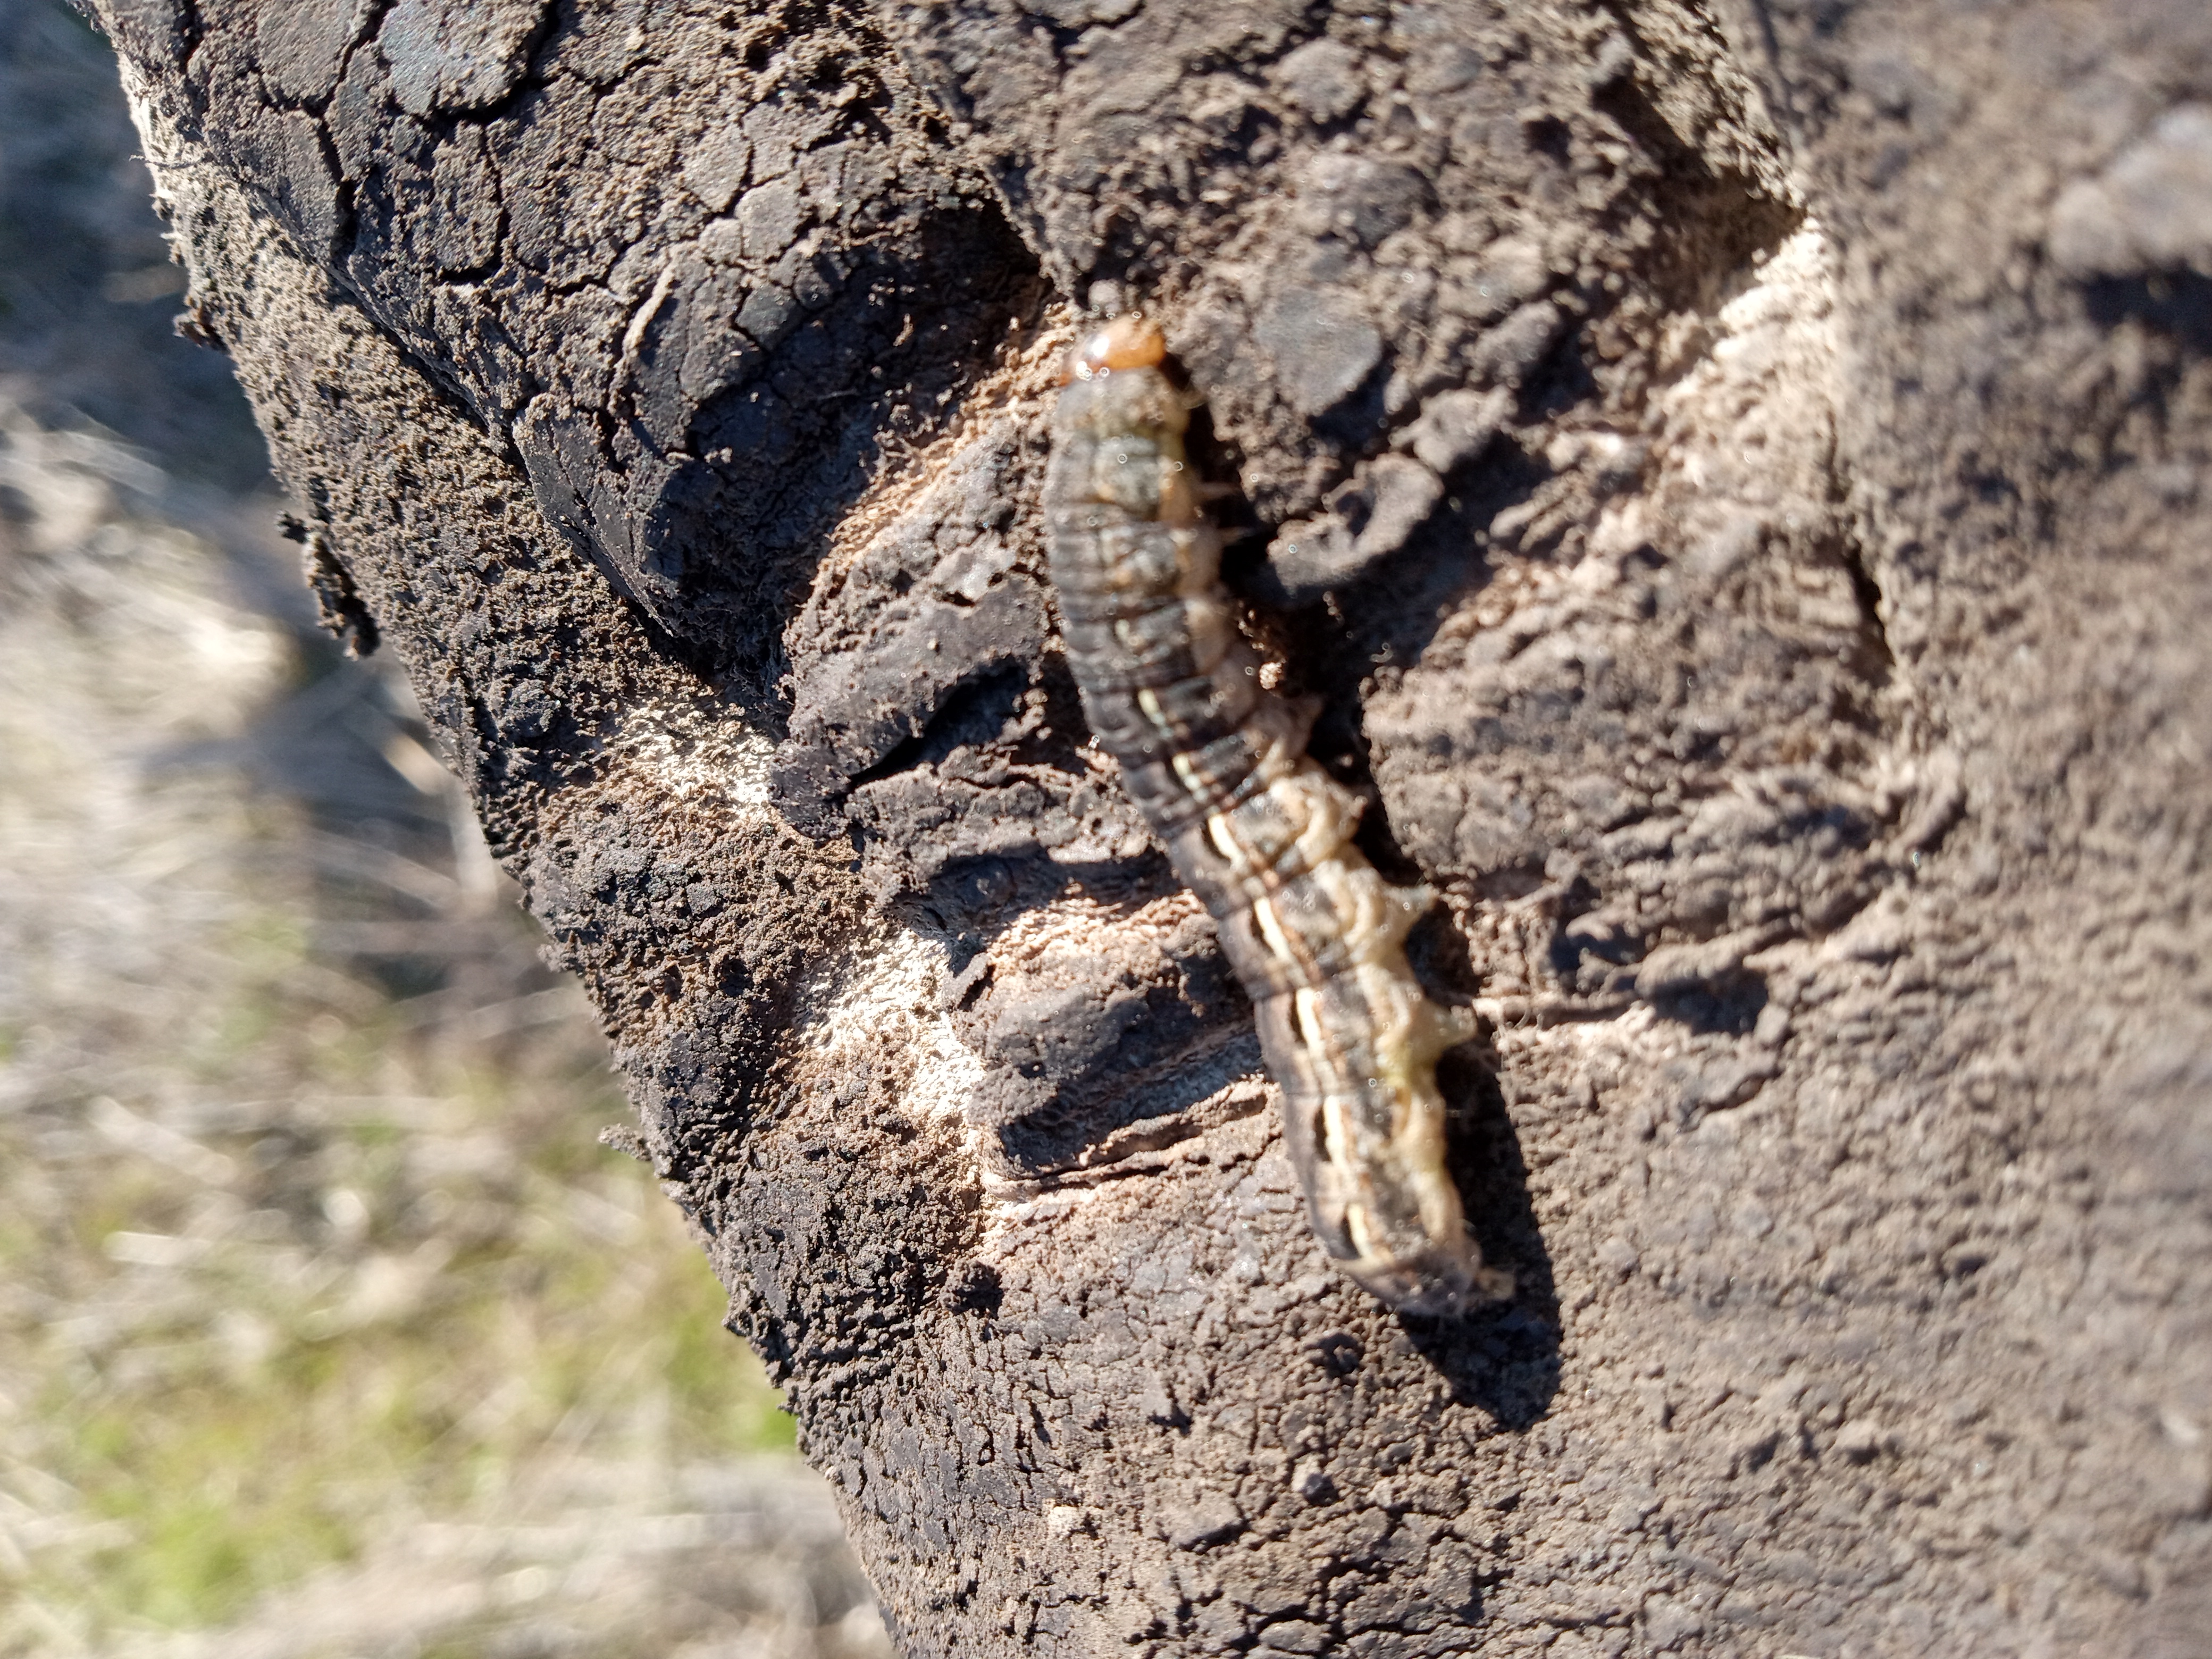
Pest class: cutworms